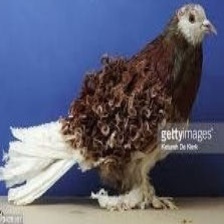
Species: FRILL BACK PIGEON
Scientific name: COLUMBA LIVIA DOMESTICA